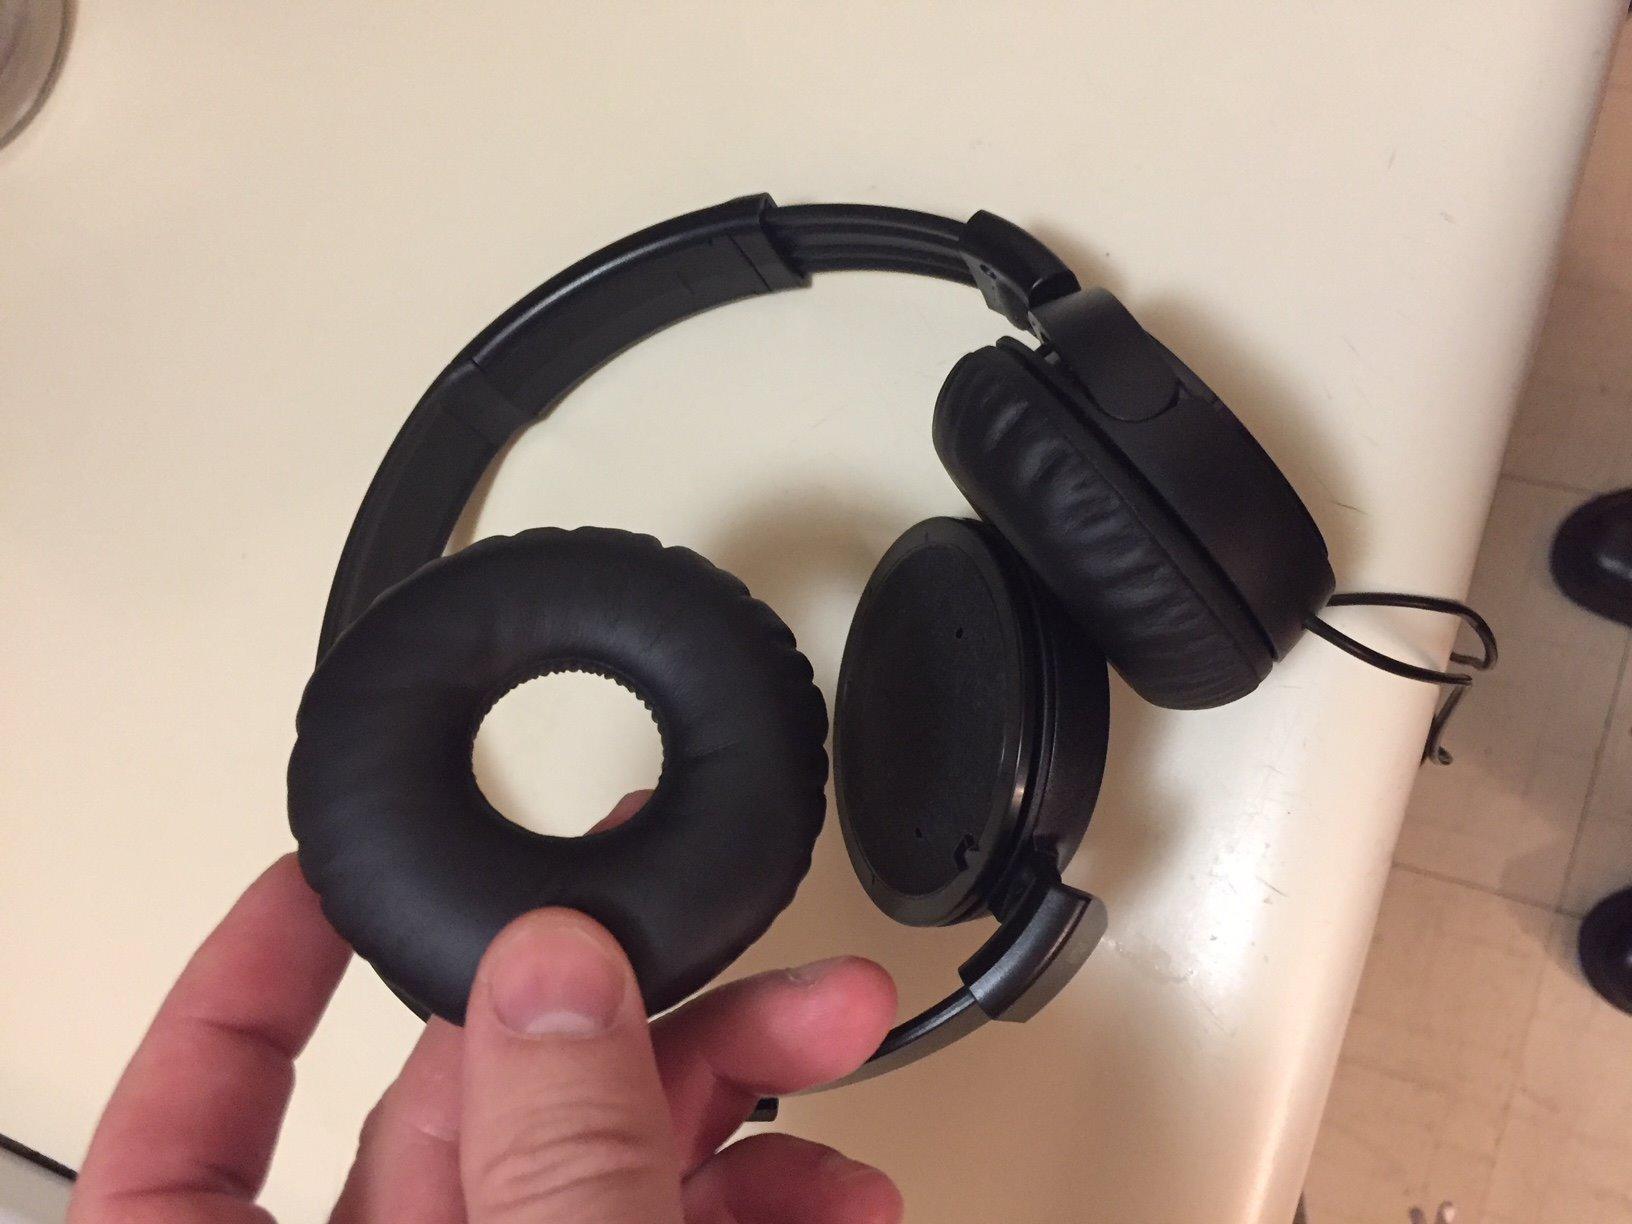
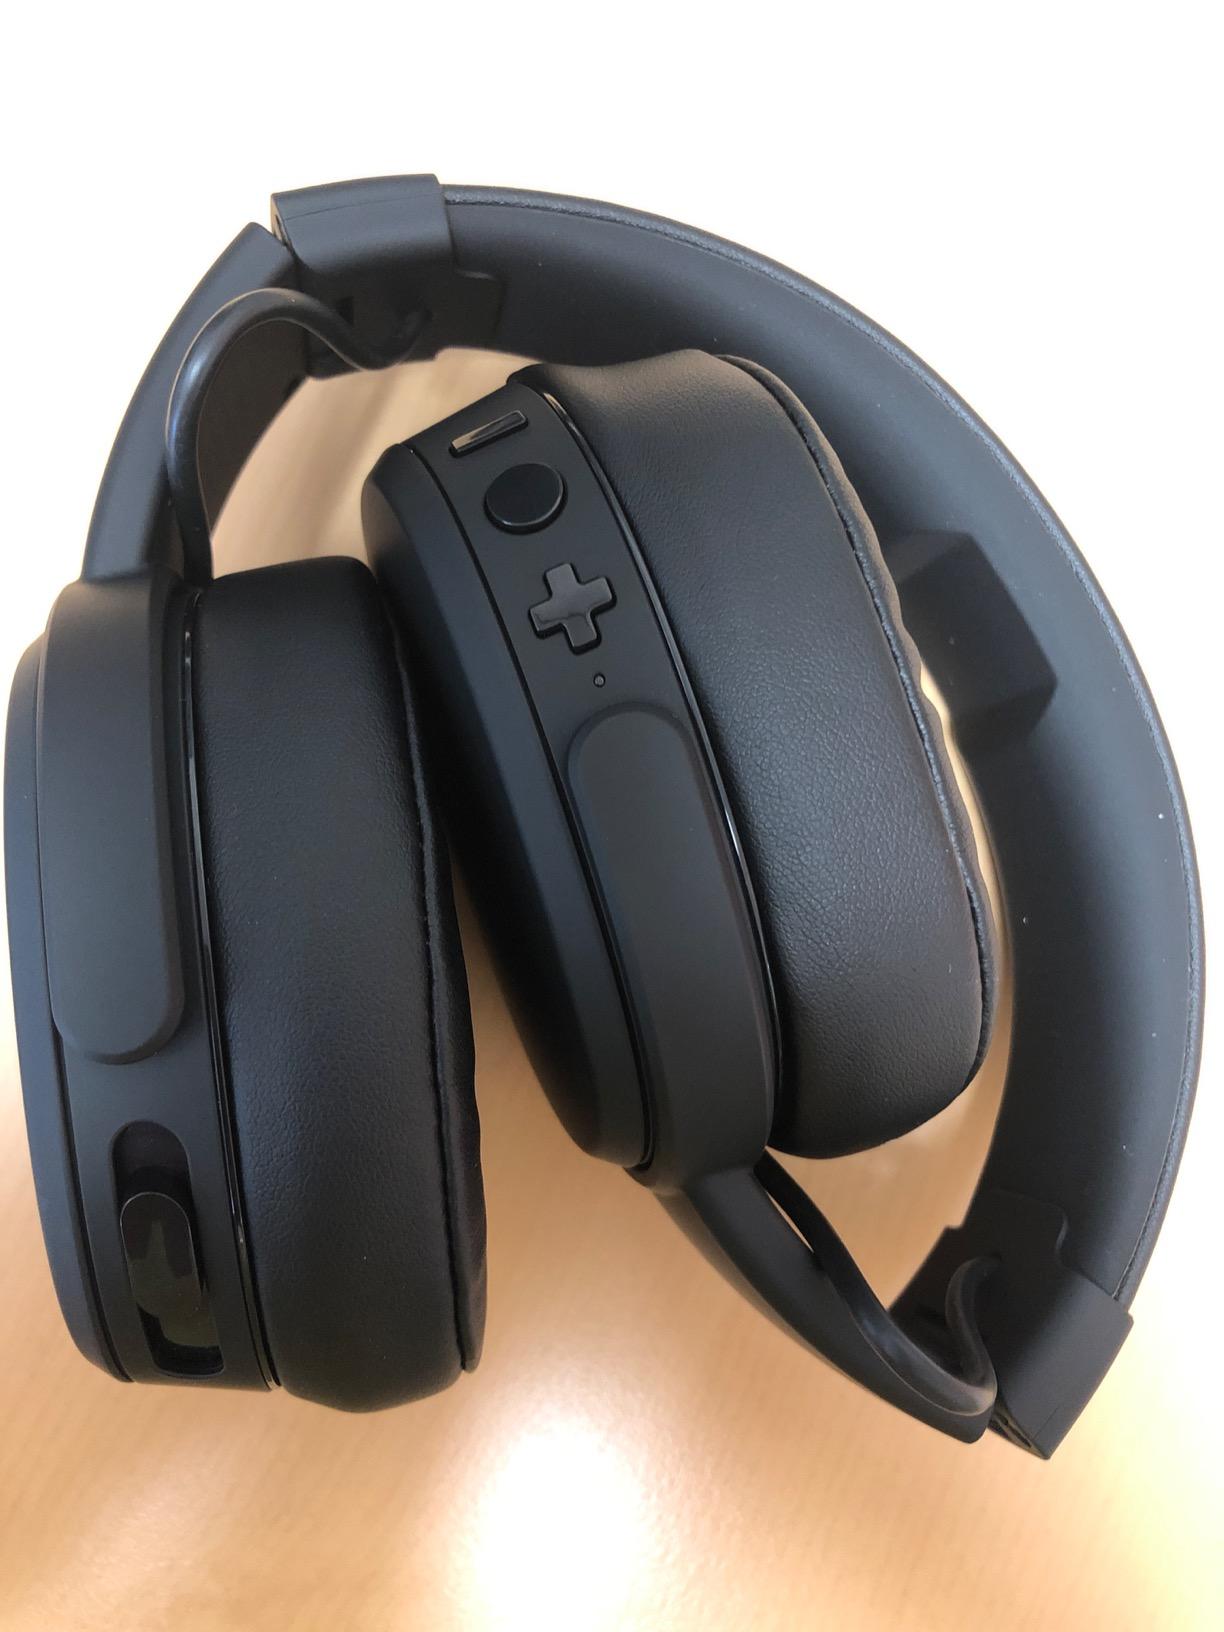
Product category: headphones
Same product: no